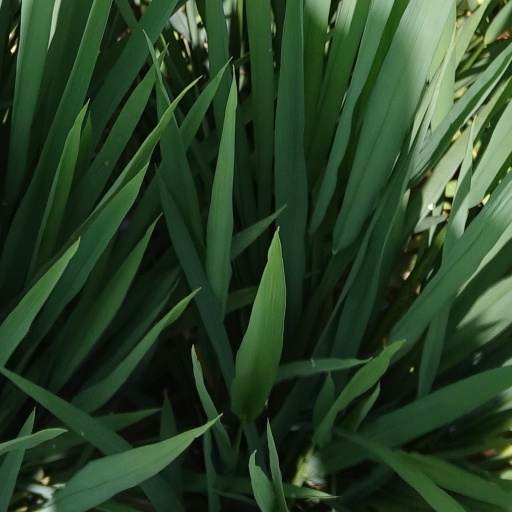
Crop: rice